Mikhail Tikhonov

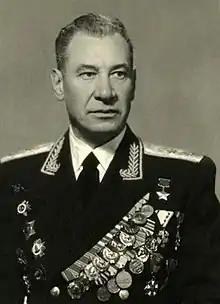
Tikhonov in 1959

Mikhail Fyodorovich Tikhonov (11 November 1900 – 11 February 1971) was a Soviet Army lieutenant general and Hero of the Soviet Union. Tikhonov fought in the Russian Civil War and the Winter War. He commanded the 39th Guards Rifle Corps during the Vienna Offensive. After the end of World War II, Tikhonov continued his career in the Soviet Armed Forces and was the chief Soviet advisor to the Hungarian People's Army during the Hungarian Revolution of 1956.